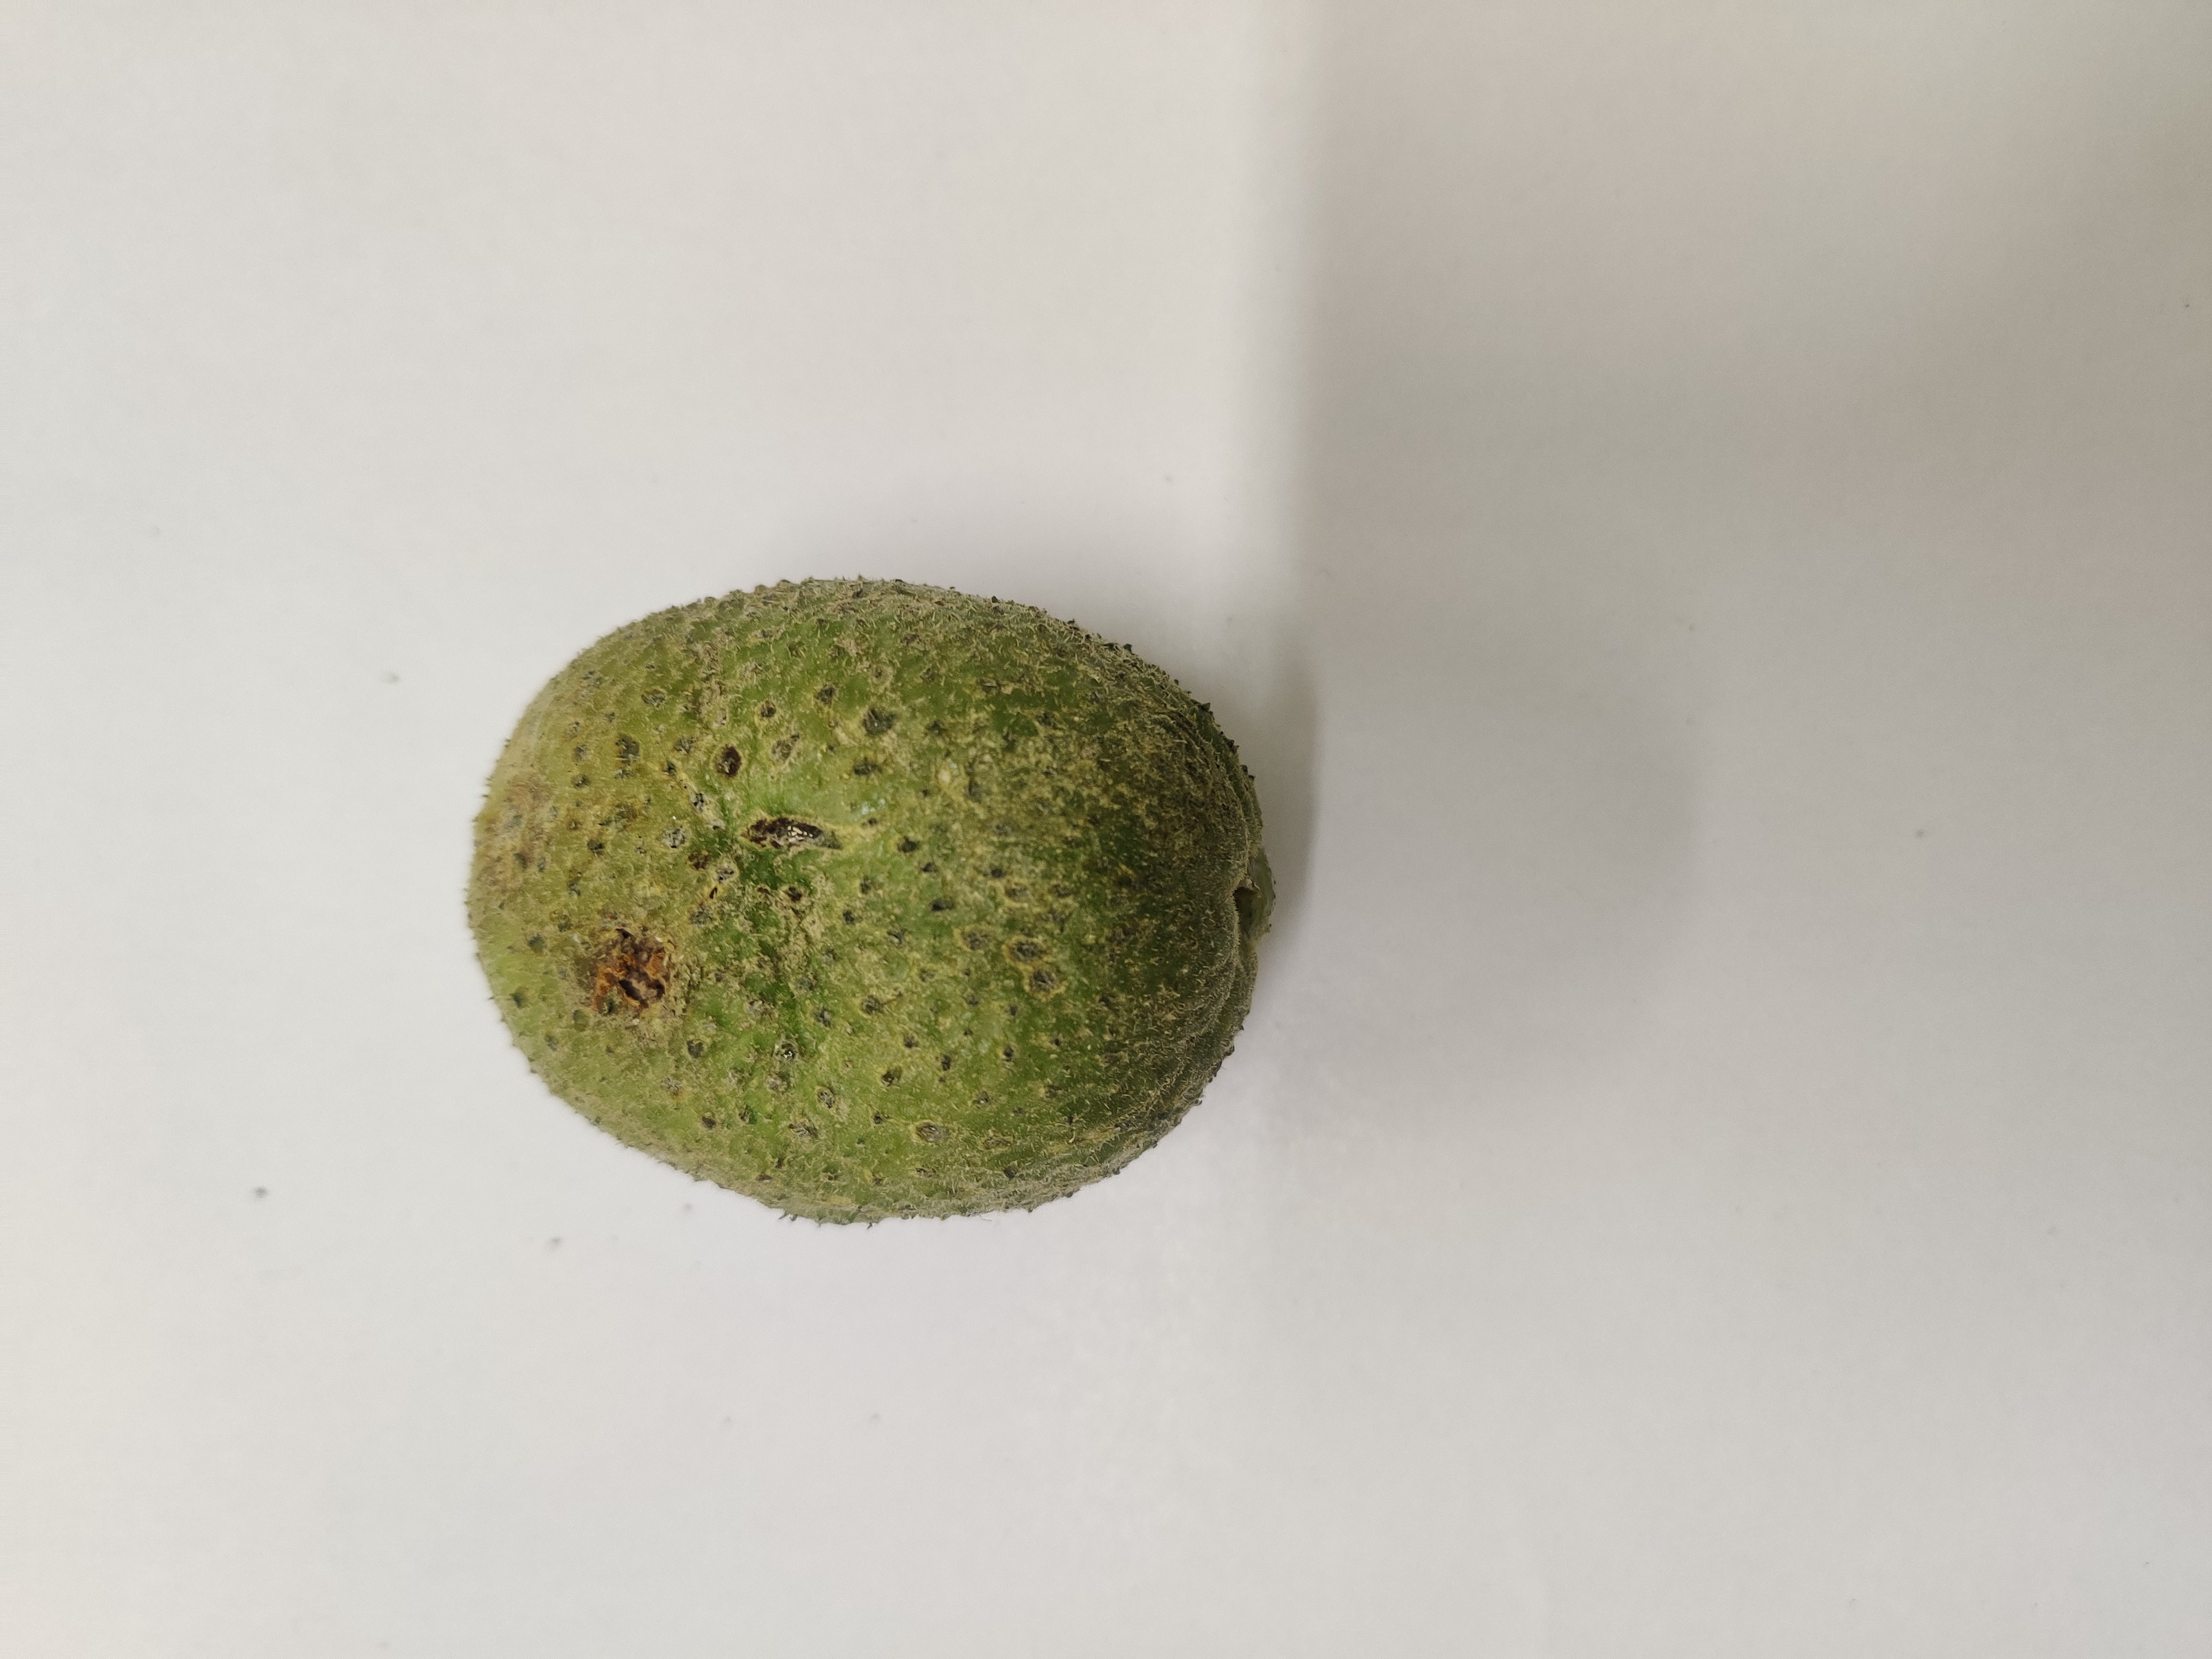
Crop: Spiny Gourd
Condition: Severely Damaged